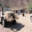
Label: truck